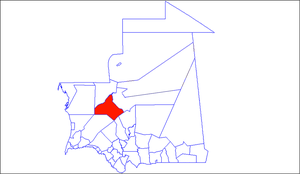
Le département d'Aoujeft est l'un des quatre départements de la région de l'Adrar en Mauritanie.